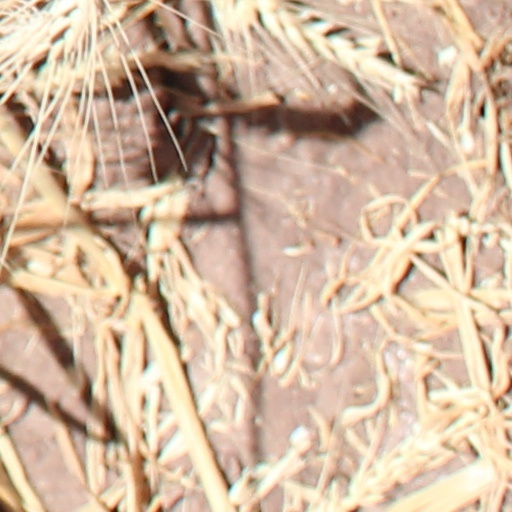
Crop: wheat